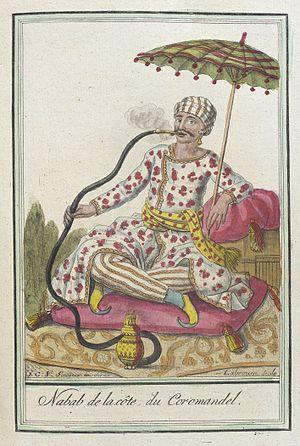
Nawab ou nawaab ou nabab était le titre donné à un souverain indien ou à un aristocrate de religion musulmane. Il s'agit d'un mot ourdou, provenant du persan et de l'arabe nuwwāb, qu'on peut traduire par émir ou « député » ou encore « vice- ». Il est à l'origine du mot français nabab.